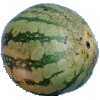
Label: watermelon